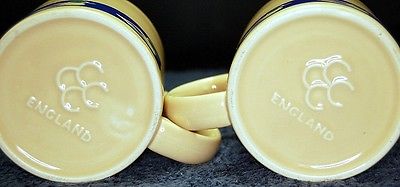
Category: mug